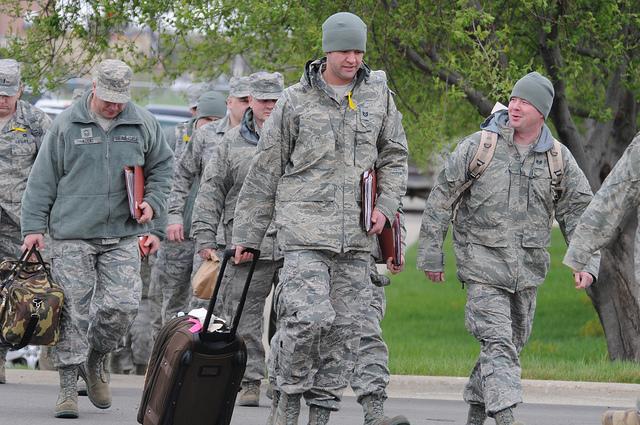
The soldiers are carrying their bags as they walk.